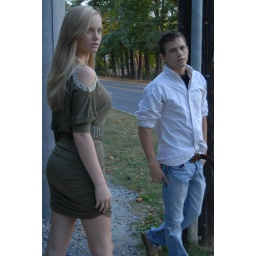
Casey in the army green belted dress with shoulder cut outs.